List of former Universal Studios Florida attractions

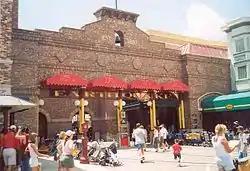
Entrance to "Earthquake: The Big One" in 2005

On December 2, 2011, Universal Orlando announced that the "Jaws" attraction, as well as the surrounding "Amity" area of the park, would be permanently closed on January 2, 2012, to make way for a new experience. The removal of "Jaws" has been viewed as the third most notable attraction closure in the park's history after "Kongfrontation" and "Back to the Future: The Ride".